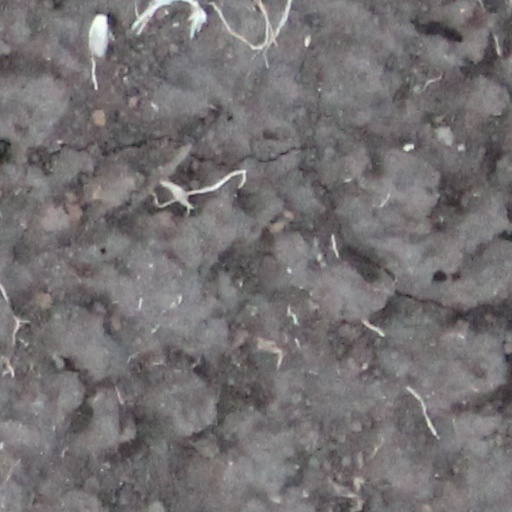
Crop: wheat